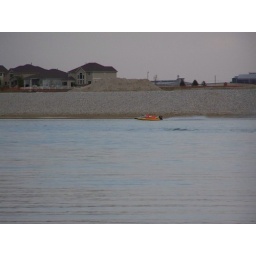
boat in the water 003